Event bubbling

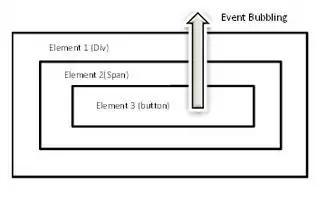

When the Element3 button is clicked, an event handler for Element 3 is triggered first, then event bubbles up and the handler for immediate parent element - Element 2 is called, followed by the handler for Element 1 and so on till it reaches the outermost DOM element.